Architecture of Wales

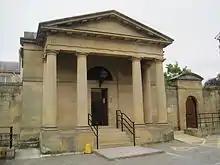
Court House in Ruthin by Joseph Turner 1785–90

At Plas Mawr seven rooms still possess elements of their original plasterwork, which Peter Smith has described as "the most perfect and the most complete memorial to Elizabethan Wales", and their original wooden carved panels that line the walls. The plasterwork includes extensive heraldry, badges and symbols: in the upper north range alone, 22 different heraldic emblems are moulded into the ceilings and walls. The gatehouse shows the royal arms, as do the great chamber and the parlour, probably because they were intended to host senior guests. The badges of numerous monarchs are included throughout the house, including those of Richard II, Richard III, Henry IV and Henry VII. The badges of other prominent nobles, such as Robert Dudley, are also featured in the house.